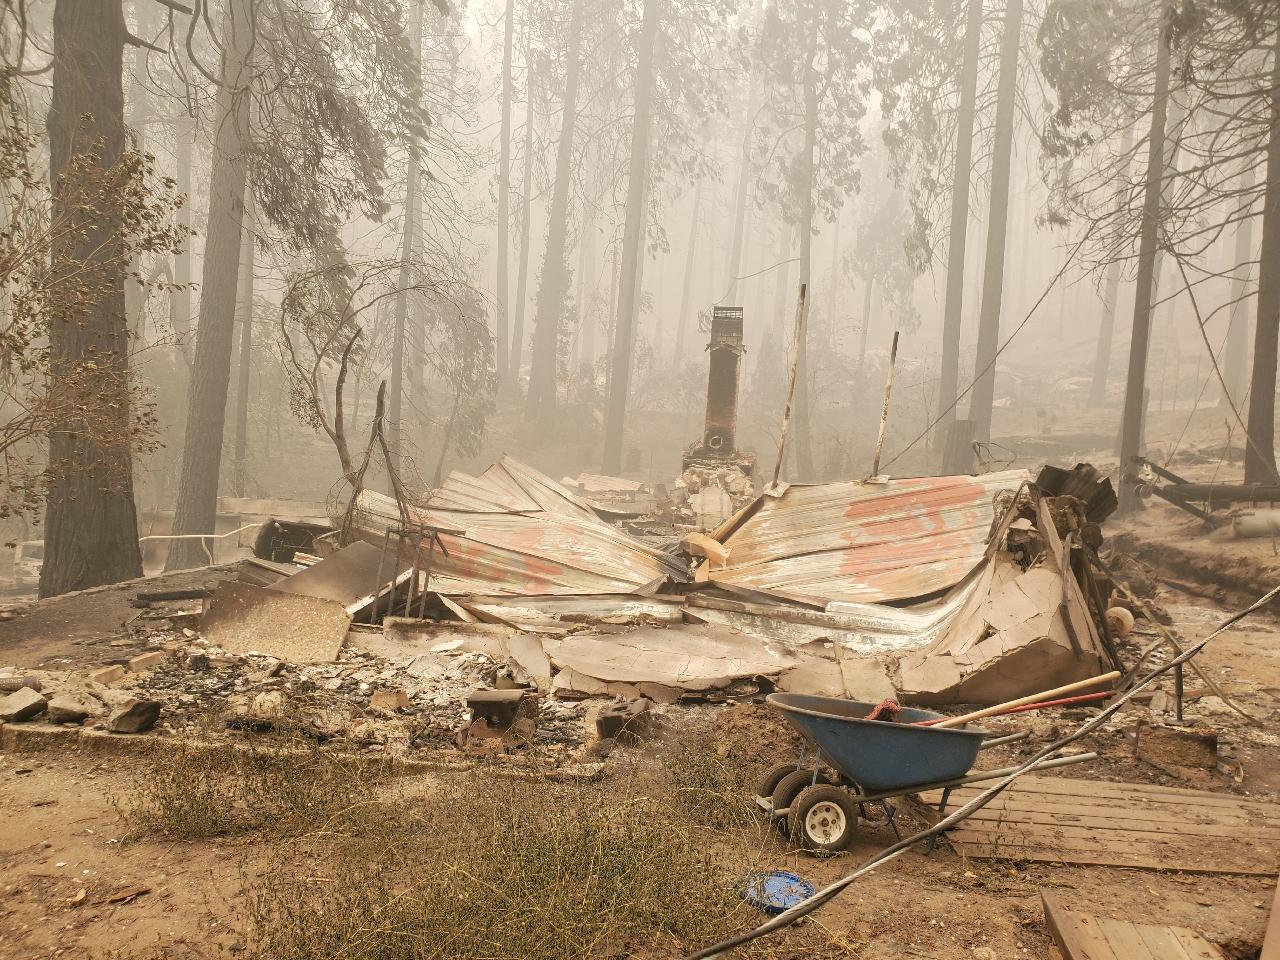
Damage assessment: destroyed